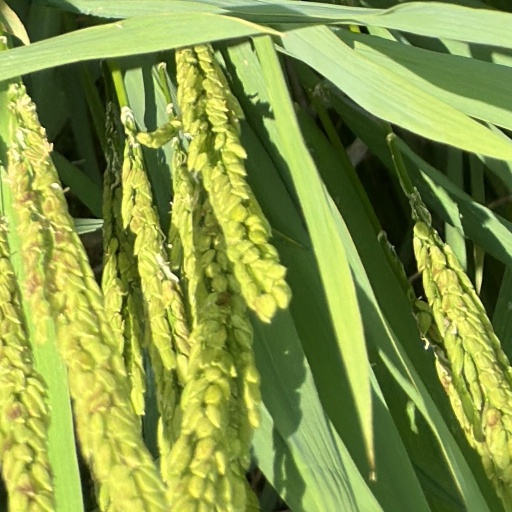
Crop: rice